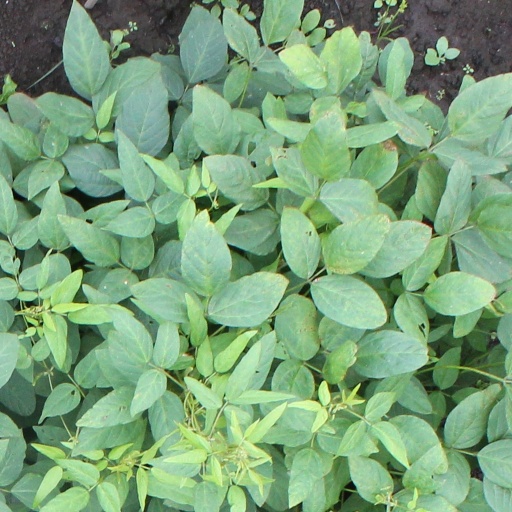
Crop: soybean